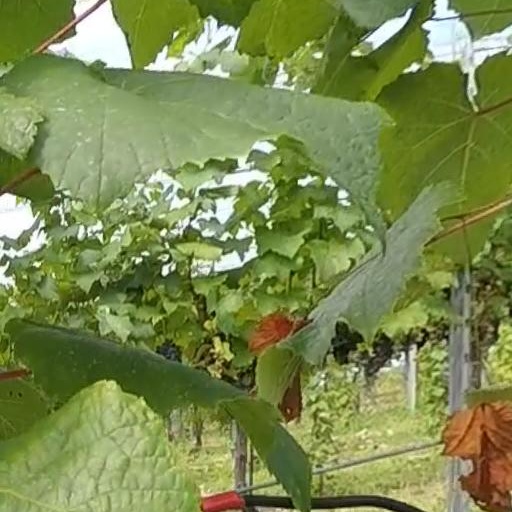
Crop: grape